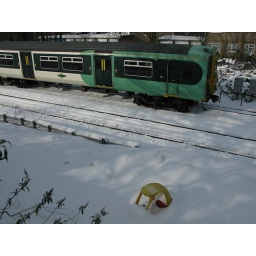
I loved the incongruity of this shot of a dumped toy car &amp;quot;stuck&amp;quot; in the snow with the train going by in the background.